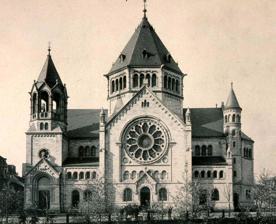
Building: Synagogue du Quai Kléber
Country: France
Year built: 1898
Synagogue du Quai Kléber ( Neue Synagoge ) German : Synagoge am Kleberstaden Lateral view, seen from Canal du Faux-Rempart Religion Affiliation Judaism (former) Ecclesiastical or organizational status Synagogue (1898-1940) Status Destroyed Location Location Strasbourg Country France Location of the former synagogue Geographic coordinates 48°35′07″N 7°44′30″E / 48.58528°N 7.74167°E / 48.58528; 7.74167 Architecture Architect(s) Ludwig Levy Type Synagogue architecture Style Romanesque Revival Groundbreaking 1895 Completed 1898 Construction cost 800,000 Reichsmark Destroyed 1940–1941 Specifications Capacity 1,639 worshipers Length 46 m (151 ft) Width ( nave ) 19 m (62 ft) Dome (s) One Dome height (outer) 54 m (177 ft) The Synagogue du Quai Kléber ( German : Synagoge am Kleberstaden , also formerly known as Neue Synagoge , "New Synagogue") was the main synagogue of Strasbourg , France before World War II . It was built in the " Neustadt " when the city was part of the German Empire (until 1918) and destroyed  by Nazi Germany after it annexed the city in 1940; in the years between, Strasbourg and its Jewish community were French . History The synagogue was designed by Ludwig Levy (1854–1907) and built from 1895 until 1898 at a final cost of 800,000 Reichsmark . The imposing Romanesque Revival building was inspired by the Imperial Cathedrals of Mainz , Speyer , and Worms , all located in the Rhine region , like Strasbourg. The synagogue was built in pink and grey Vosges sandstone from the Phalsbourg quarries and crowned with a 54 m (177 ft) dome , which rivalled the neighbouring Saint-Pierre-le-Jeune Catholic Church . The main hall's nave was 46 m (151 ft) long and 19 m (62 ft) wide and had 1,639 seats on two levels: 825 for the men and 654 for the women; the space surrounding the ark contained 40 seats for the choir . A lateral oratory that was used on working days could accommodate 100 people. The main prayer room was equipped with a pipe organ made by Walcker Orgelbau , which was replaced in 1925 by an instrument by Edmond Alexandre Roethinger [ de ] . After the 1940 victory over France , the Nazis annexed Alsace . The synagogue was first entirely plundered, then burnt to the ground. The destruction by arson was the work of a group of Hitler Youths from Baden and Alsace and occurred during the night of 30 September/ 1 October 1940; a first deliberate fire had already been lit on 12 September. What remained of the walls was totally razed in 1941. A first memorial to the synagogue was inaugurated in 1976 near the place where it once stood. That memorial was expanded in 1994, and the tramway station nearby was given the name Ancienne Synagogue Les Halles . In 2012, the perimeter of the memorial was expanded again to include a newly created Allée des Justes-parmi-les-Nations dedicated to the Righteous Among the Nations . The 1994 memorial was  knocked down by a car in March 2019 in what was first suspected to be a deliberate act but was later ruled to be an accident; it has been restored since. Gallery Main portal, with Star of David and Tablets of Stone Interior looking west Interior looking east On a postcard, 1898 On a postcard, 1918 References